Question: Please indicate a possible affordance area of the carrot that can be used for eating
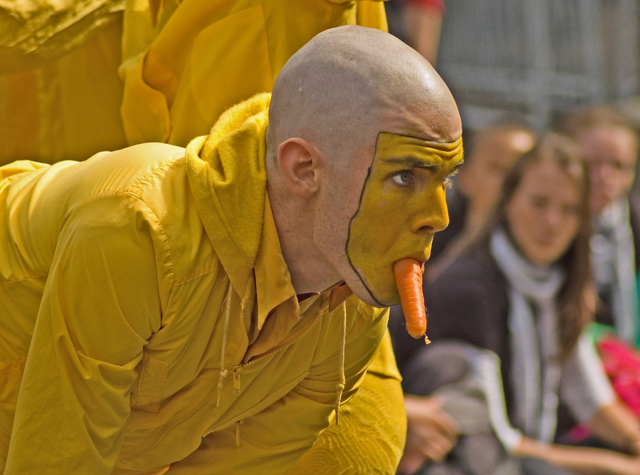
Answer: [388.5, 255.5, 427.5, 340.5]